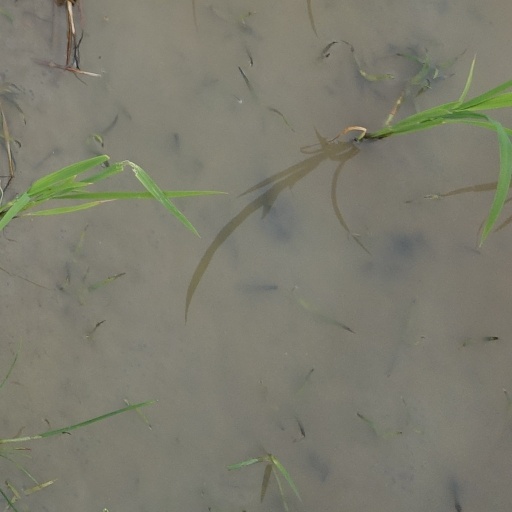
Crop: rice